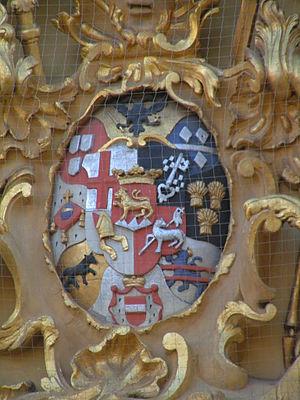
François-Georges de Schönborn, baron d'Empire puis comte d'Empire de Schönborn-Buchheim, né le 15 juin 1682 à Mayence et mort le 18 janvier 1756 au château Philippsburg de Coblence, est un prélat allemand qui fut à partir de 1729 prince-électeur de Trèves et prince-abbé de Prüm, et à partir de 1732 prince-évêque de Worms et prince-prévôt d'Ellwangen.